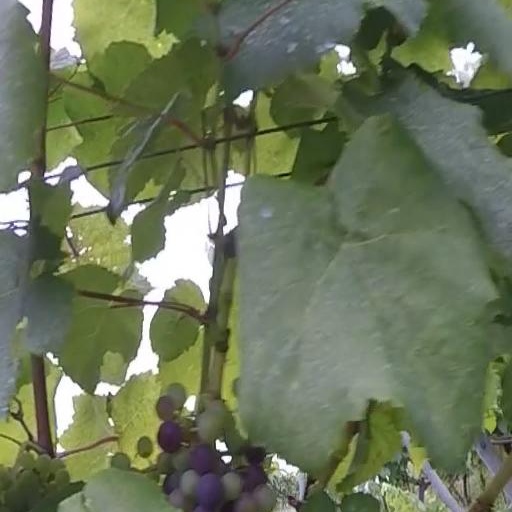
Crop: grape